Brown's Brewery

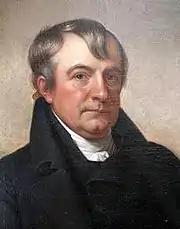
Edward Johnson (1767–1829), owner of the brewery prior to its sale to George Brown in 1813

The brewery, which for a while was known as The Baltimore Strong Beer Brewery, was founded in 1783 by Thomas Peters, who had come to Baltimore from Philadelphia to manufacture beer for the French and American troops during the American Revolution. Peters married Rebecca Johnson, the daughter of Baltimore physician Edward Johnson, in October 1783. Johnson later became a partner in his son-in-law's brewery business, and it was then called Peters, Johnson, and Company. When Edward Johnson died in 1797, his son, Edward Johnson Jr. (1767–1829), took over his father's share in the company and eventually became its sole owner.